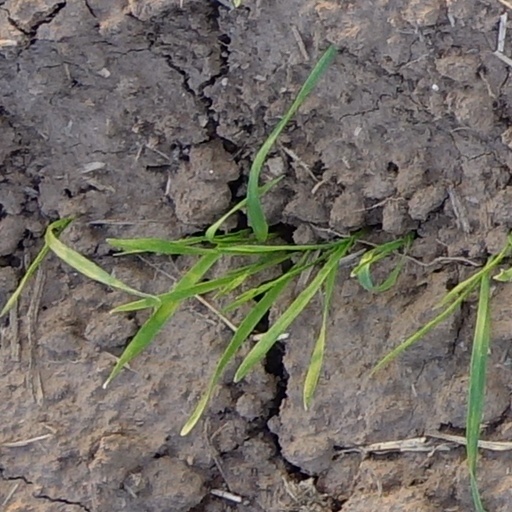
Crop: wheat